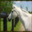
Label: horse